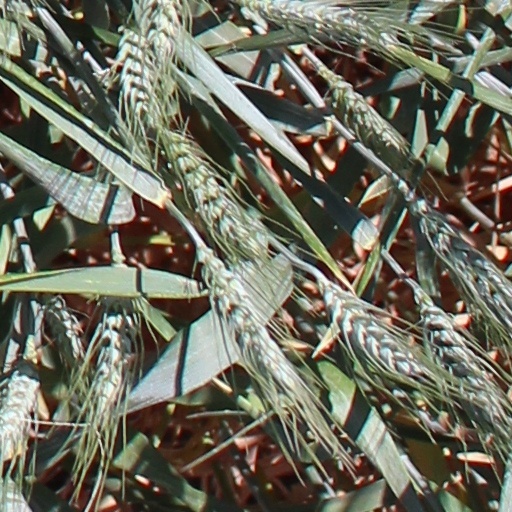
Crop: wheat